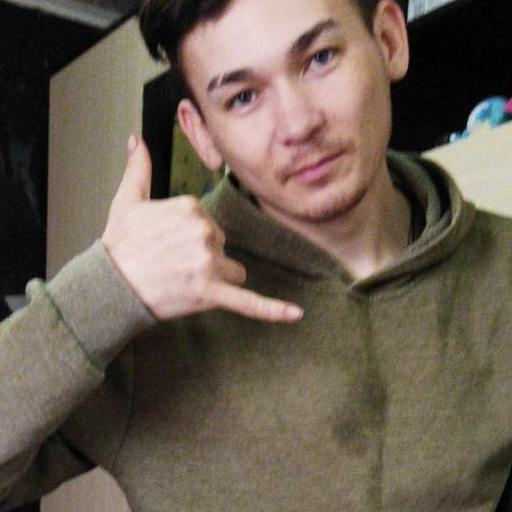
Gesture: call